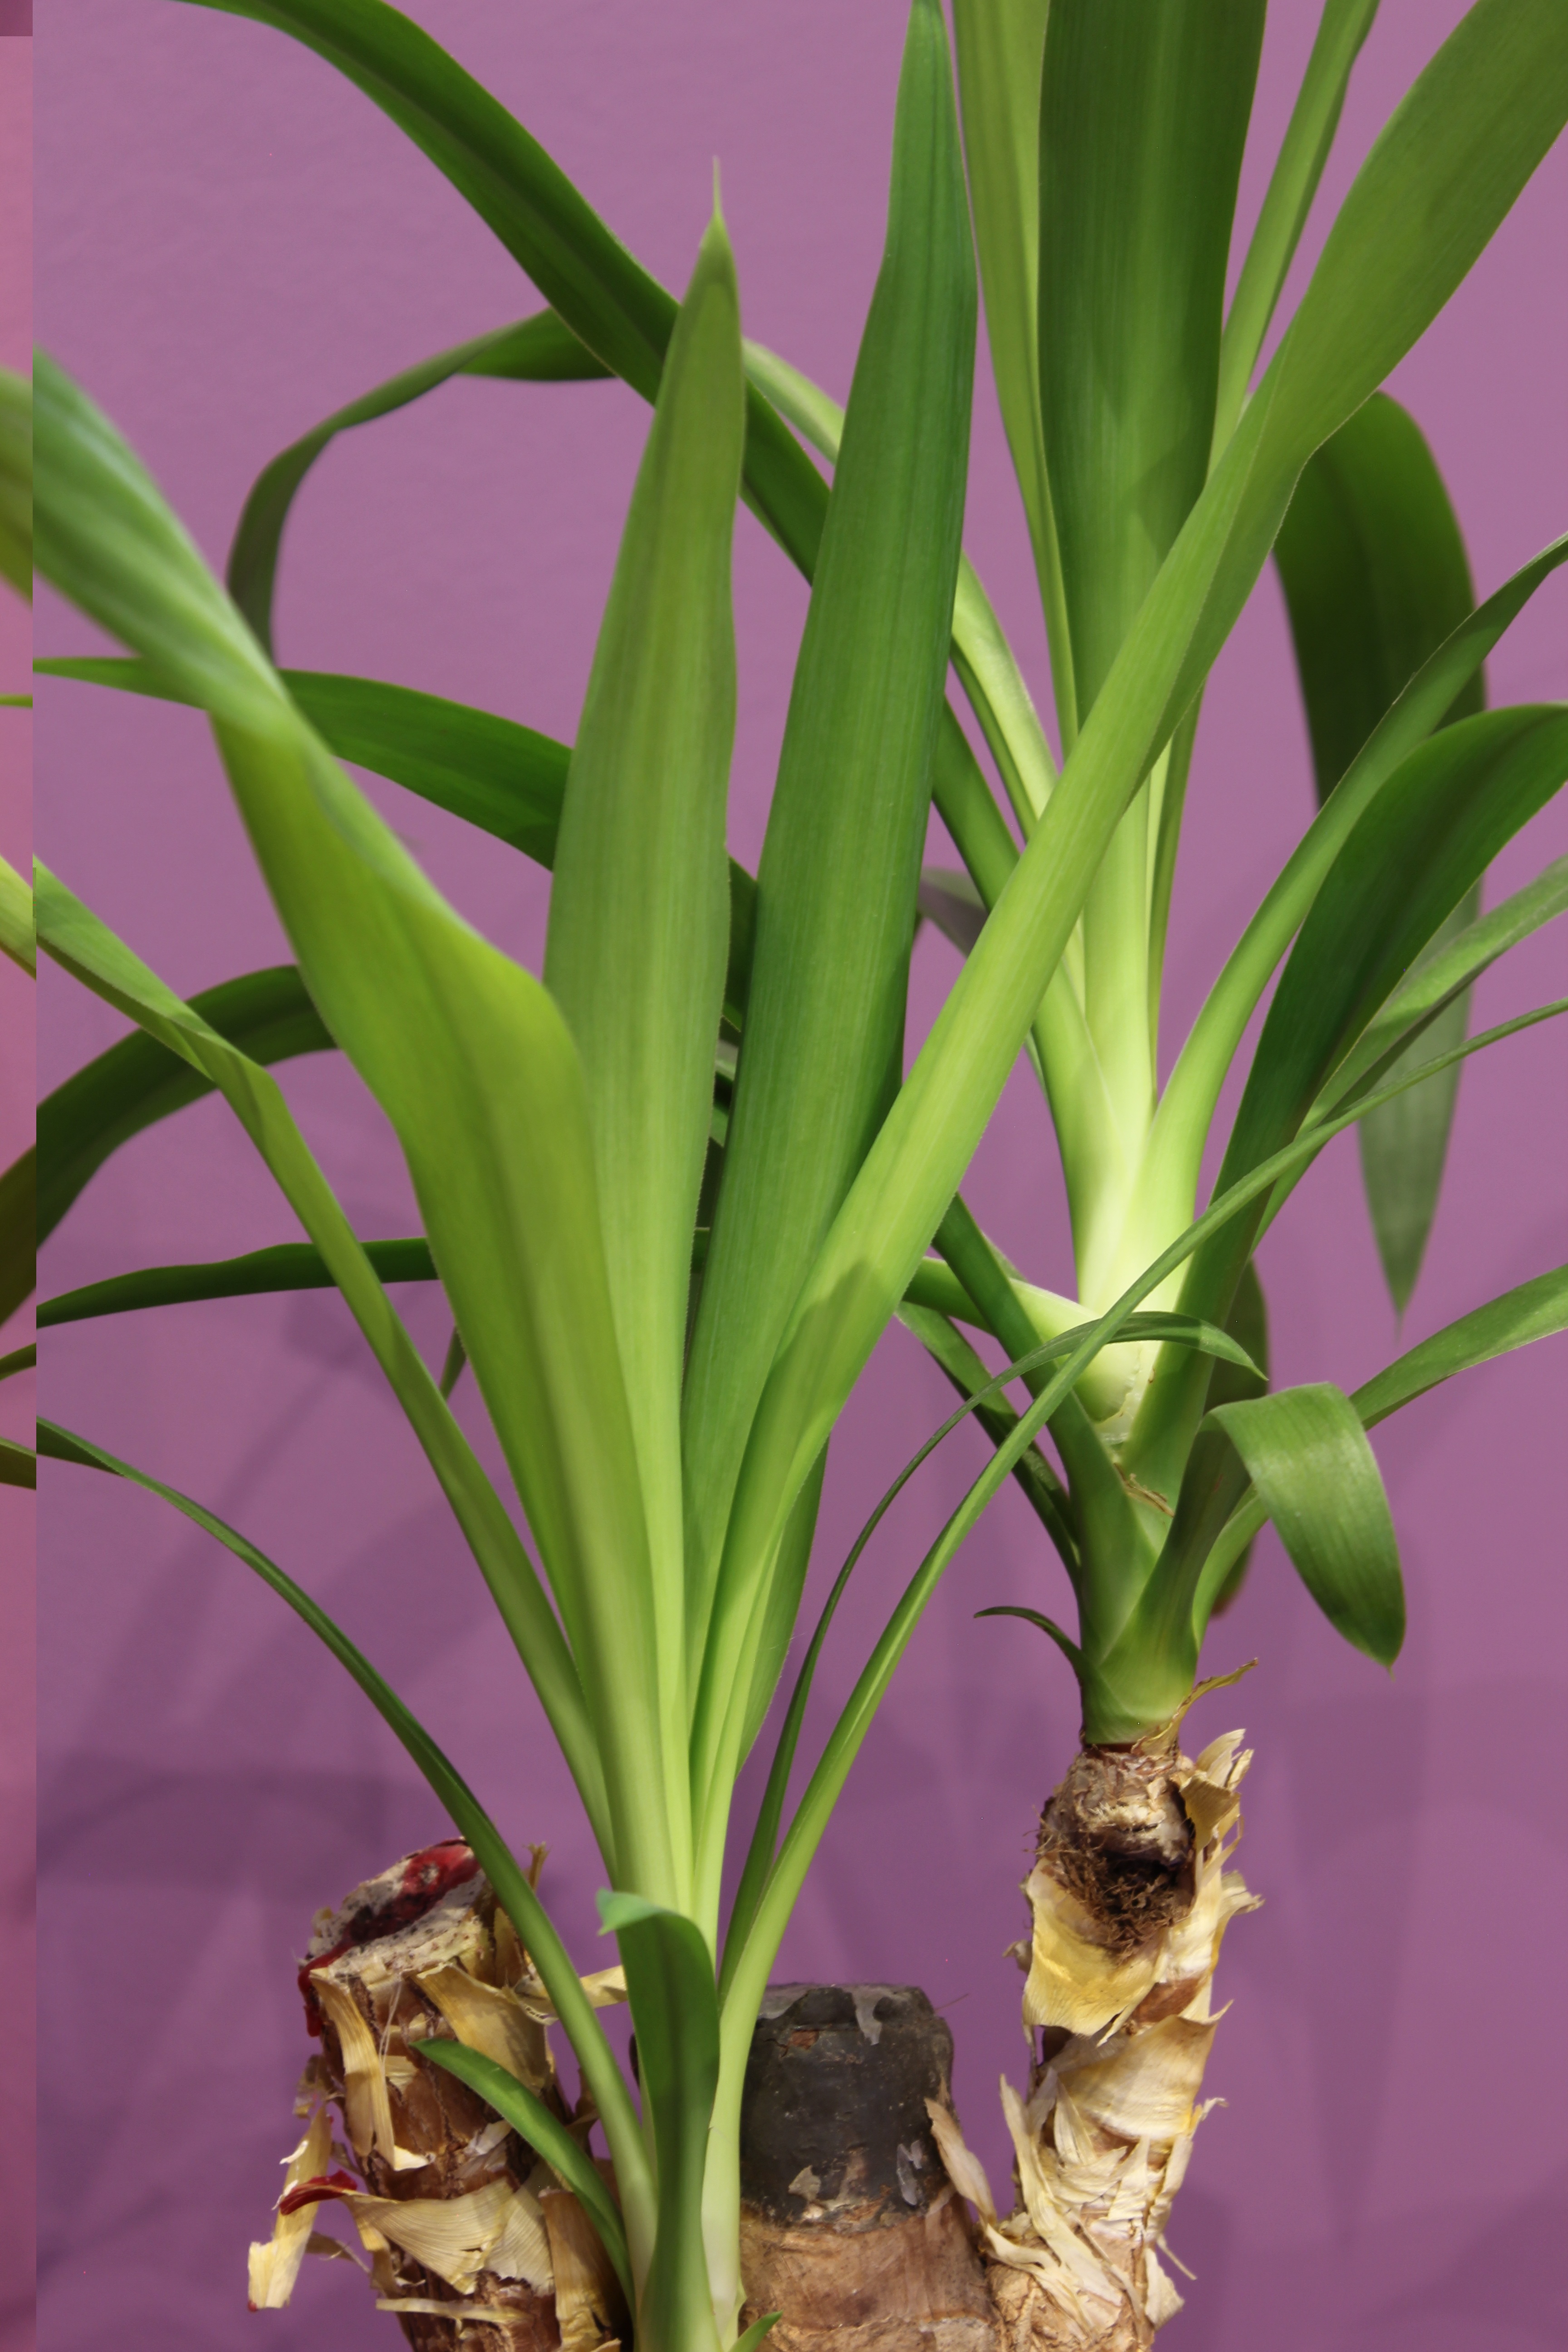
plant, flower, botany, flora, plants, thuja, floristry, gladiolus, flowering plant, grass family, plant stem, land plant, arecales